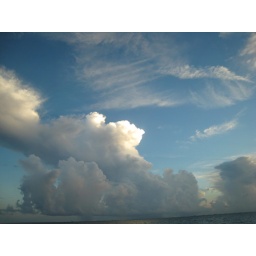
A pic I took of the sunset and clouds while going over the bridge to Tampa.